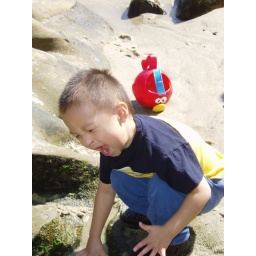
Isaiah could play in the sand all day, but he didn't want the ocean water to &amp;quot;get him&amp;quot;...